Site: brandenburg
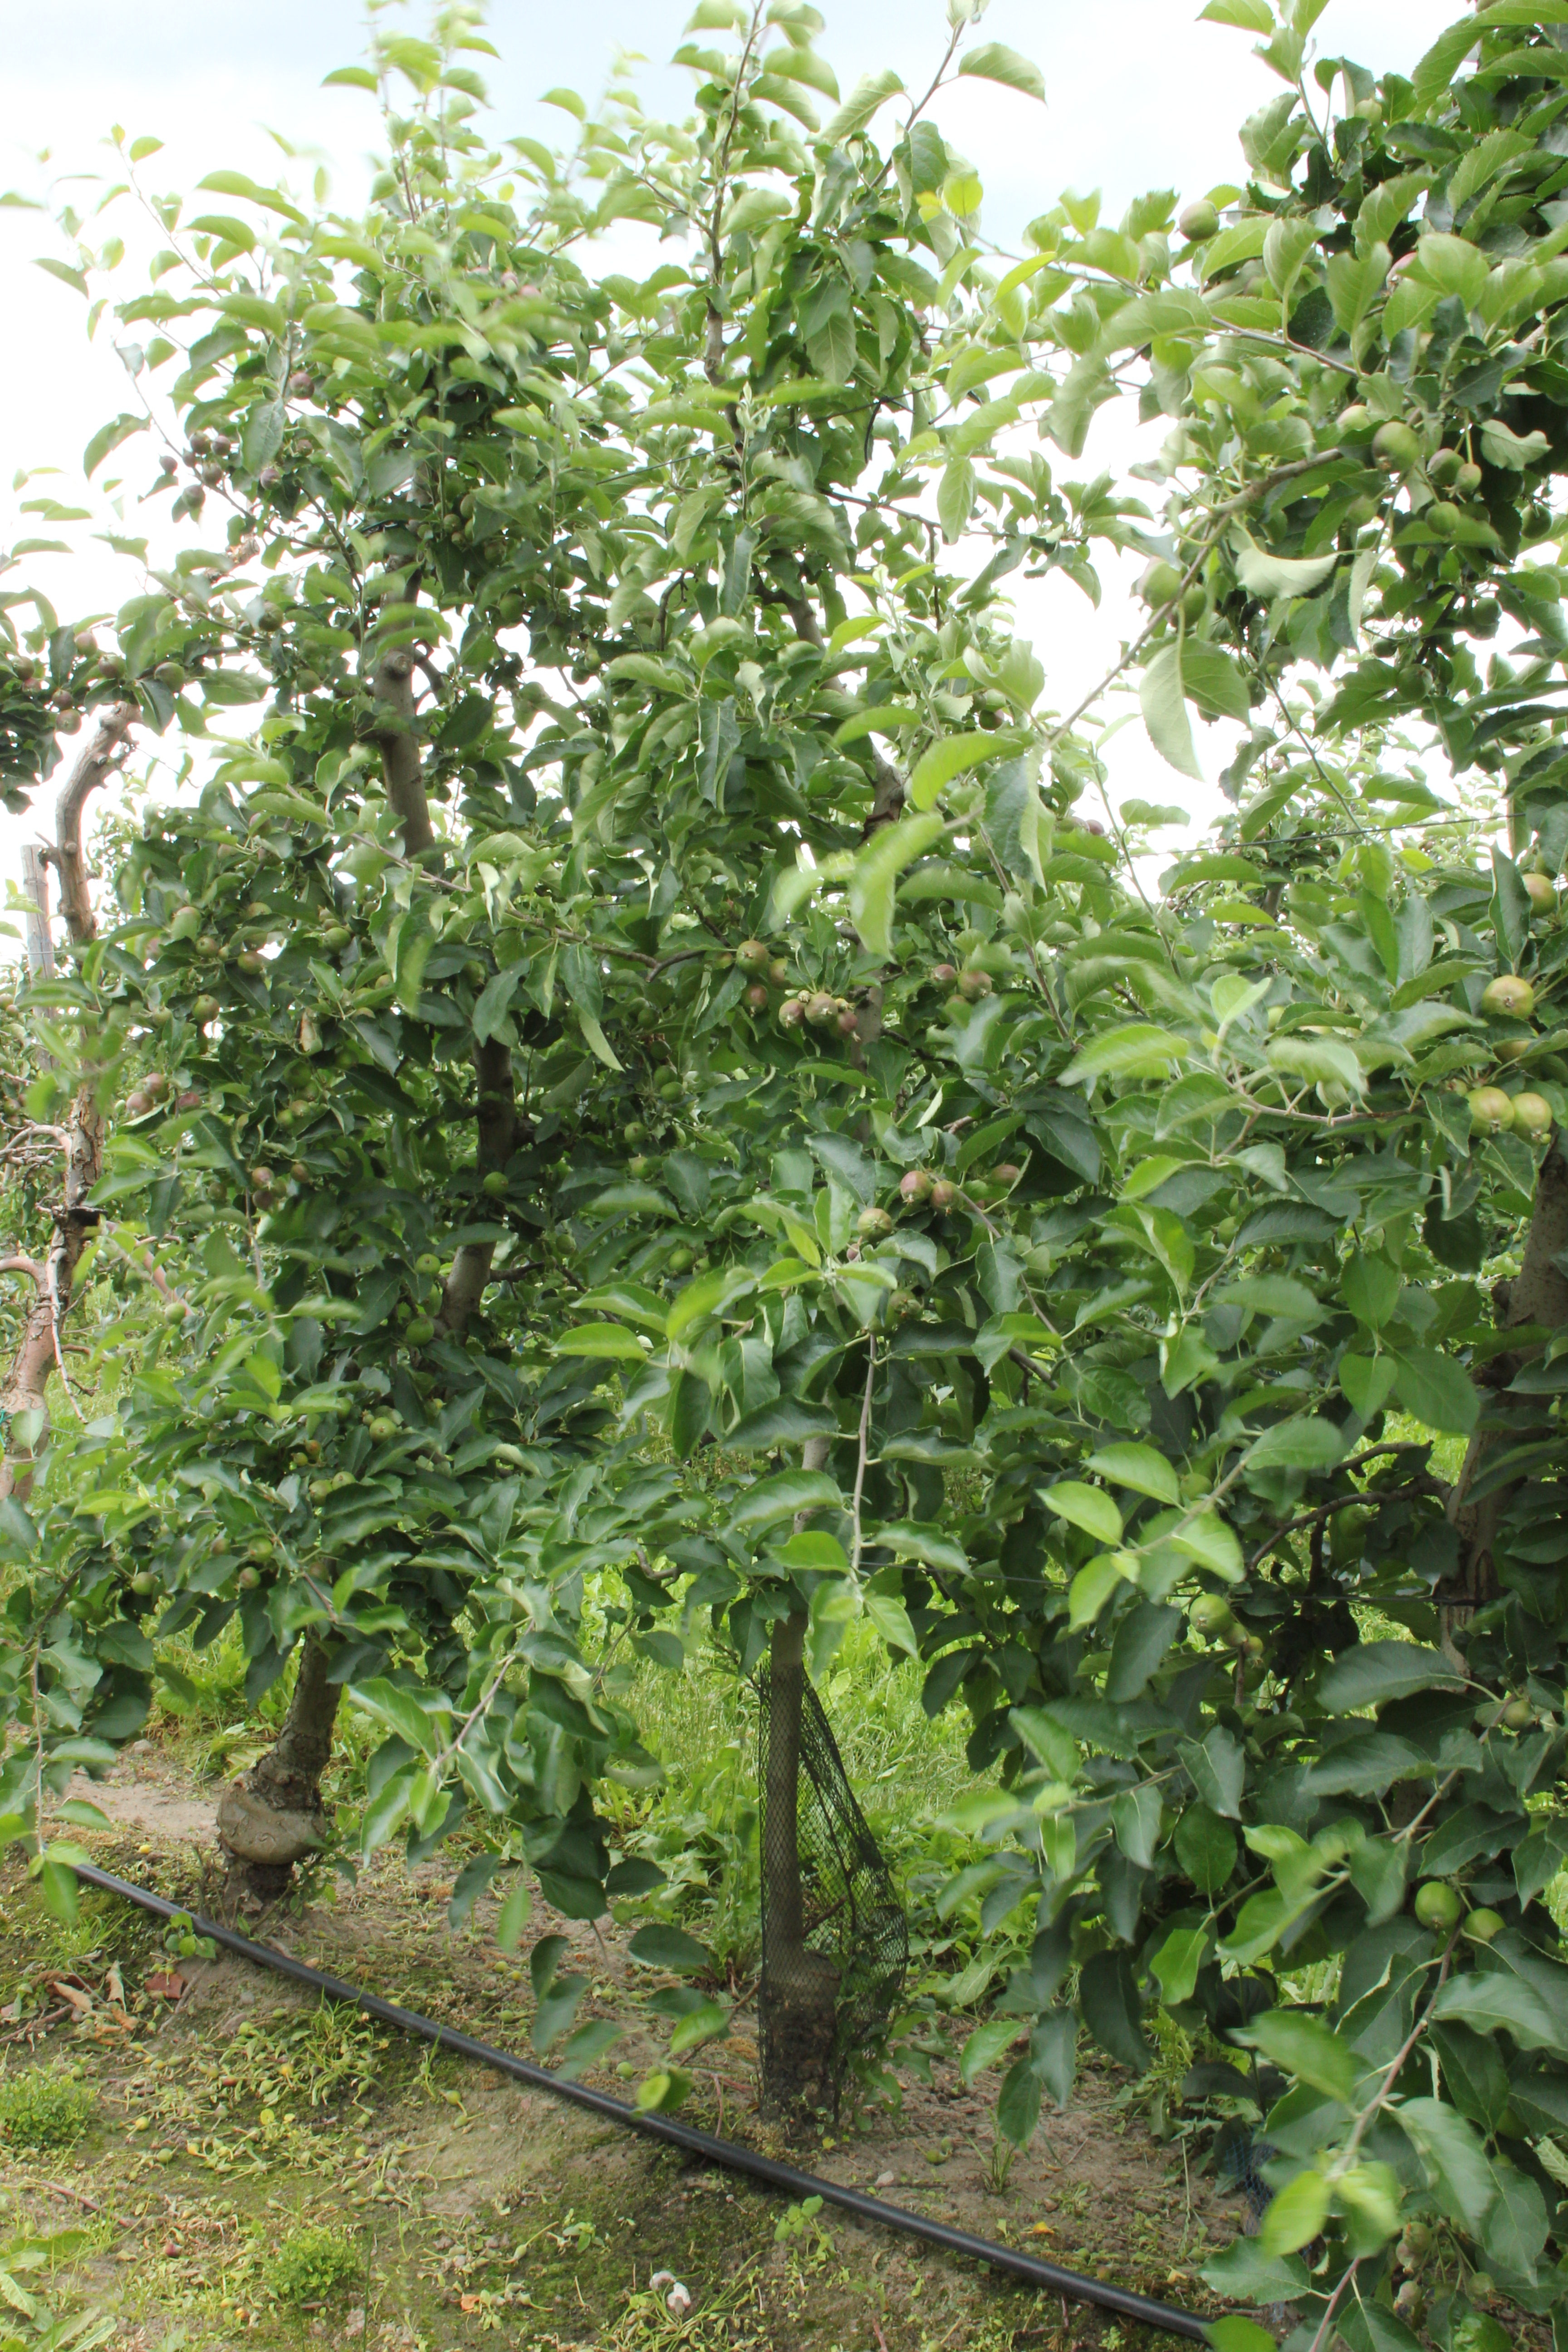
Growth stage (BBCH 73): Development of fruit